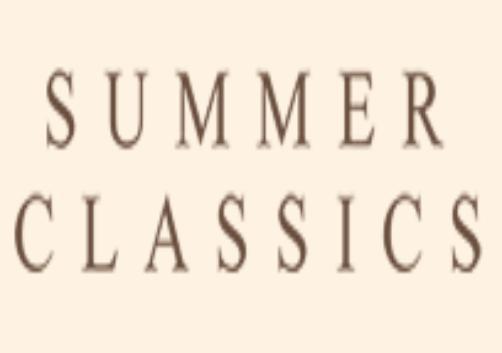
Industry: Necessities